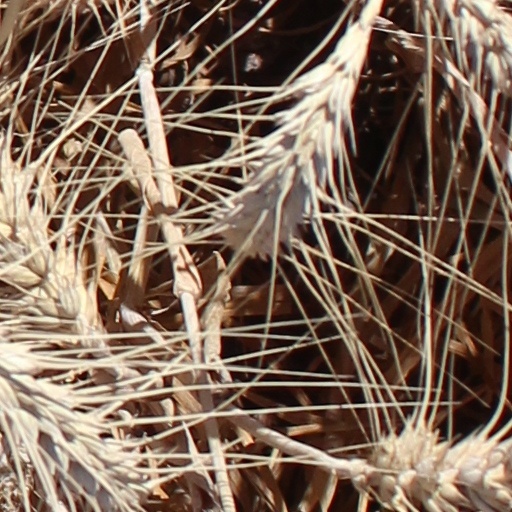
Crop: wheat